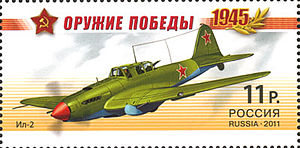
Iljusjin Il-2 / Design og udvikling / Oprindelse
Il-2 på frimærke fra Rusland
Iljusjin Il-2 Sjturmovik var en jagerbomber, der blev benyttet af Sovjetunionen under 2. verdenskrig. Flyet blev designet og produceret af Iljusjin, der fremstillede 36.183 eksemplarer af flyet og i alt 42.330 af Il-2 og videreudviklingen Iljusjin Il-10, hvilket er det største antal af et militærfly, der nogensinde er produceret. Det er blandt de fly, der er bygget i flest eksemplarer sammen med det amerikanske privatfly Cessna 172 og Sovjetunionens Polikarpov Po-2 Kukuruznik biplan, der under 2. verdenskrig udførte missioner side om side med Iljusjin Il-2.